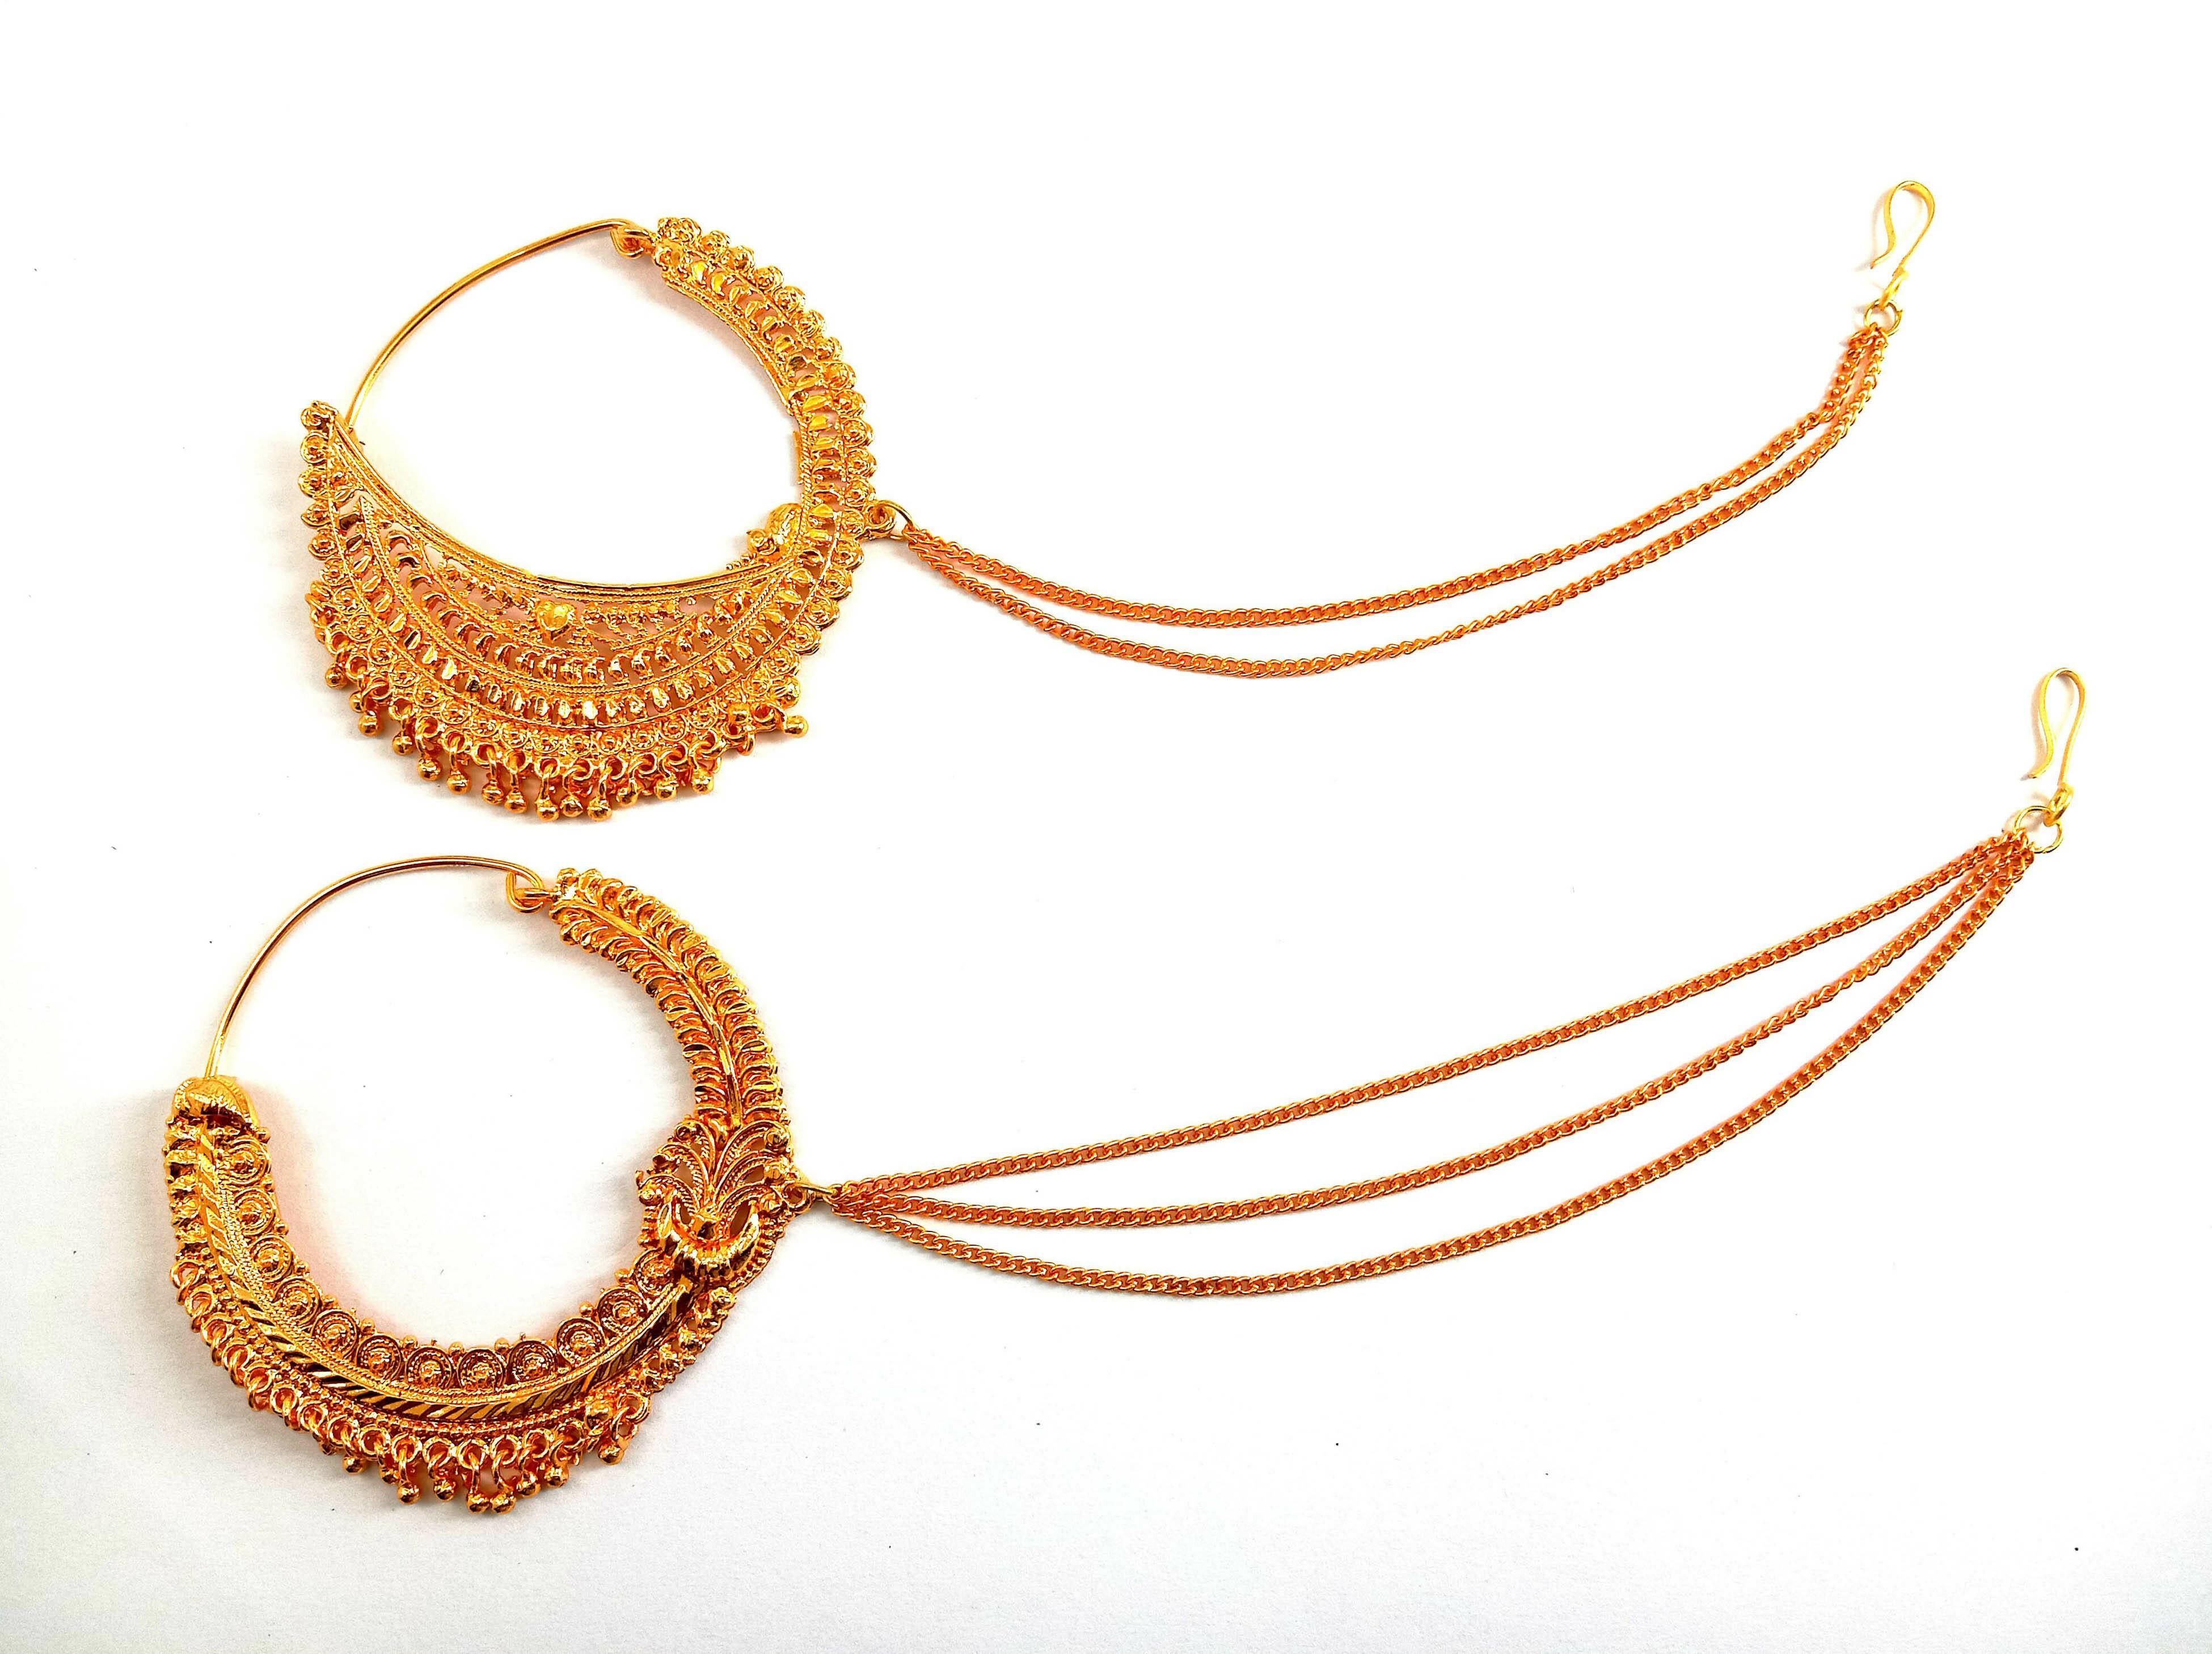
Verma CollectionVerma Collection Gold-Plated Plated Alloy Nathiya (Pack Of 2)
Type: Rings
Brand: VERMA COLLECTION
Price: Rs. 449
 This lovely nathiya new design nose ring) nose ring from the has been exclusively designed for you. this beautiful nose ring with real look-alike real beads and . nose ring can look elegant and stylish when worn with anarkali lehengas and saress etc. and this nathiya new design nose ring beautiful & latest design, this ( nathiya new design nose ring) will match your face . this hand made nose ring .this nathiya perfect fit for any party or special occasion and festival like diwali holi raksha bandan etc .its graceful design complements with any ethnic or western outfit
Features: Gold-Plated Plating,For Girls, Women,Piercing Not Required,Silver Weight: Na G